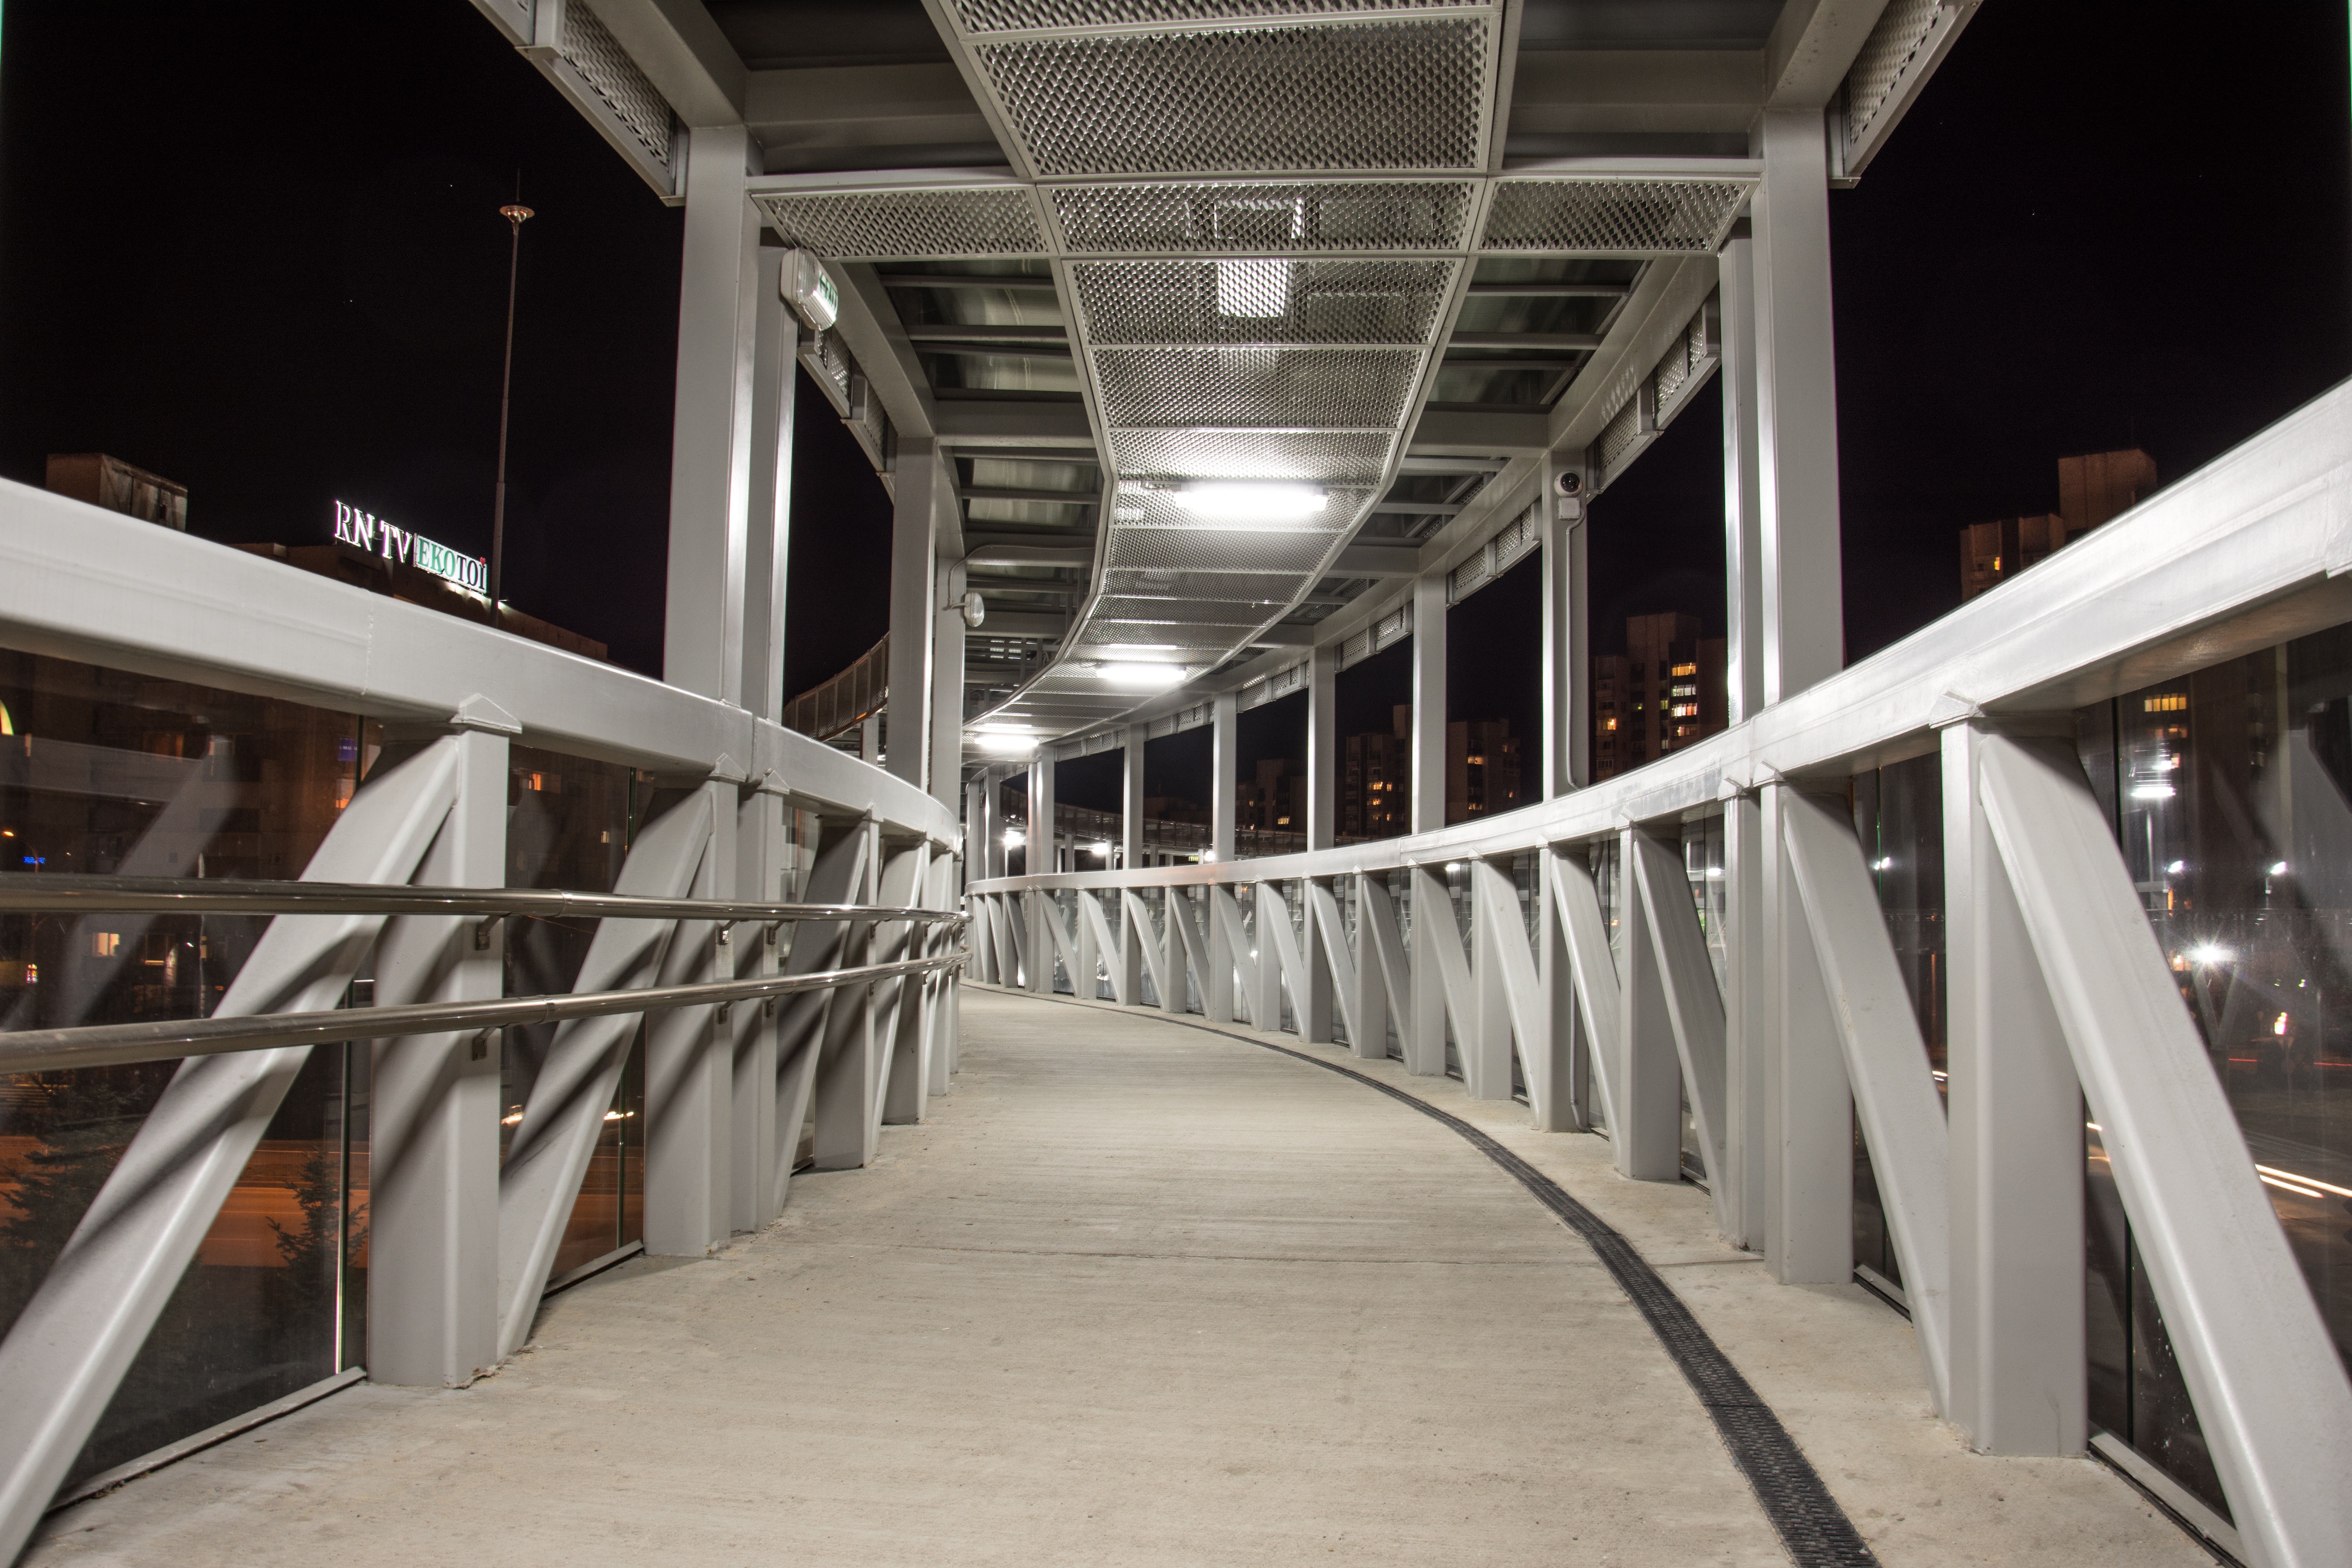
urban, walk, people, walking, city, street, lifestyle, modern, outdoors, motion, urban city, way, work, burgas, bulgaria